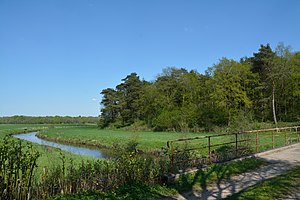
Sarlhusen
Floden Stör i Sarlhusen
Sarlhusen er en by og kommune i det nordlige Tyskland, beliggende i Amt Kellinghusen i den nordøstlige del af Kreis Steinburg. Kreis Steinburg ligger i den sydvestlige del af delstaten Slesvig-Holsten.